Ministry of Transportation and Communications (Taiwan)

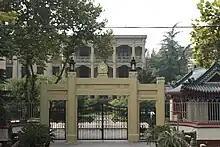
of the Beiyang Government in Nanjing, now used by the PLA Nanjing Political College.

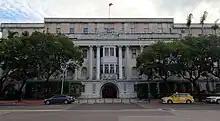
Former HQ building of the Communications Department of the Transportation Bureau of the Governor-General of Taiwan, now used as the main building of the Academia Historica.

The Ministry of Transportation and Communications in its current form can be traced back to the post-WWII merger of two earlier ministries, namely the earlier iteration of the Ministry of Communications of the ROC (founded in 1912 by the Beiyang government to succeed the former Ministry of Posts and Communications of the later Qing Dynasty), and the Communications Department of the Transportation Bureau of the Governor-General of Taiwan.